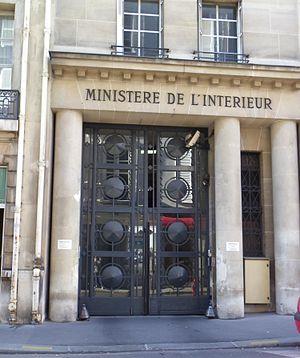
11 rue des Saussaies à Paris
La rue des Saussaies est une voie du 8ᵉ arrondissement de Paris qui jouxte le ministère de l'Intérieur.
S.O.S. Météores est la cinquième aventure et le huitième album de la série de bande dessinée Blake et Mortimer, scénarisée et dessinée par Edgar P. Jacobs.
L'état d'urgence est, en France, une situation spéciale, une forme d'état d'exception permettant aux autorités administratives de prendre des mesures restreignant les libertés comme l'interdiction de la circulation ou la remise des armes à feu de certaines catégories. Les mesures les plus sévères sont les assignations à résidence, la fermeture de certains lieux, l'interdiction de manifester et les perquisitions administratives. Ainsi, il dessaisit l'autorité judiciaire de certaines de ses prérogatives. Contrairement à l'état de siège, il n'implique pas les forces armées.
L'affaire de présumés faux tableaux d'art ancien est une affaire criminelle concernant plusieurs tableaux de maîtres anciens inondant le marché de l'art international et signalés comme étant des faux par une lettre anonyme adressée à la justice française en 2015.
Jean Cavaillès [ ʒɑ̃ kavajɛs], né le 15 mai 1903 à Saint-Maixent et fusillé le 4 avril 1944 à Arras, est un philosophe et épistémologue français, héros de la Résistance.